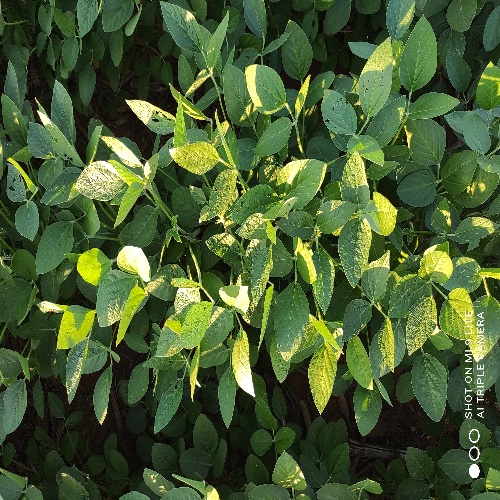
Label: Caterpillar